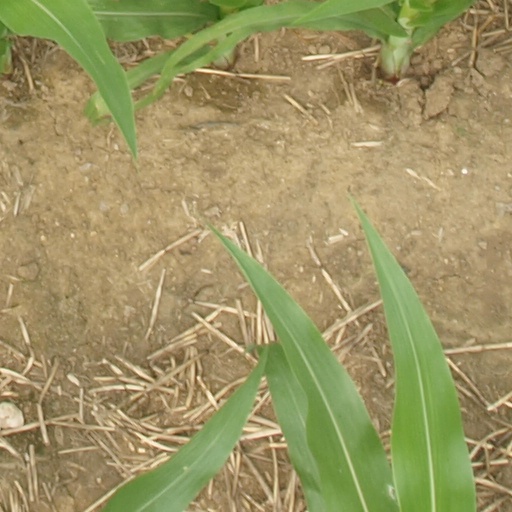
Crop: maize; corn